Magdeburg-Eichenweiler station

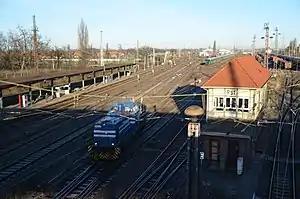
2012

Magdeburg-Eichenweiler station is a railway station in the "Eichenweiler" district of Magdeburg, capital city of Saxony-Anhalt, Germany.